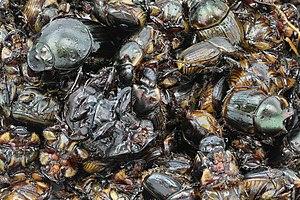
Scarabées frits dans la cuisine asiatique (Entomophagie). Focus stacking à partir de 34 photographies, en studio, Laos.
L’entomophagie est la consommation d'insectes par l'être humain. Dans le cas de la consommation d'insectes par les animaux on parle plutôt d'un régime alimentaire insectivore, sauf dans le cas d'un insecte entomophage, parasitoïde ou polyphage.